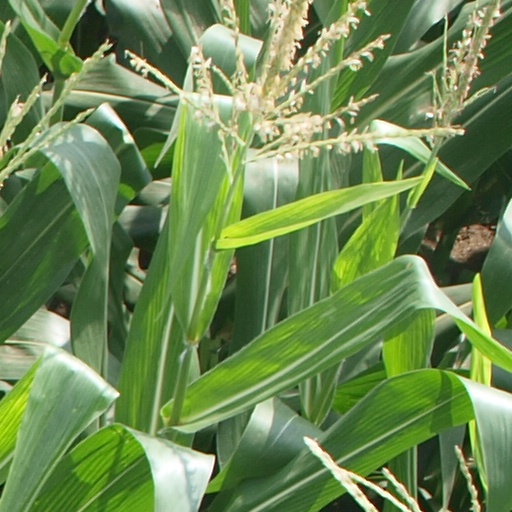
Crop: maize; corn